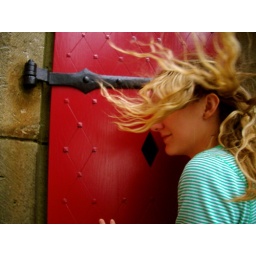
Church Tower, love the red door and hair blowing in the wind.